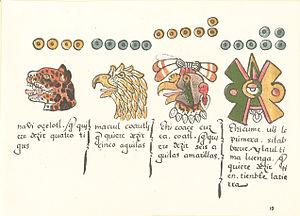
Le codex Magliabechiano est un codex aztèque datant du milieu du XVIᵉ siècle, au moment de la conquête espagnole. Ce document iconographique de 92 pages, de nature religieuse et astronomique, dépeint les symboles religieux, les scènes rituelles et les coutumes pratiquées par les Aztèques.